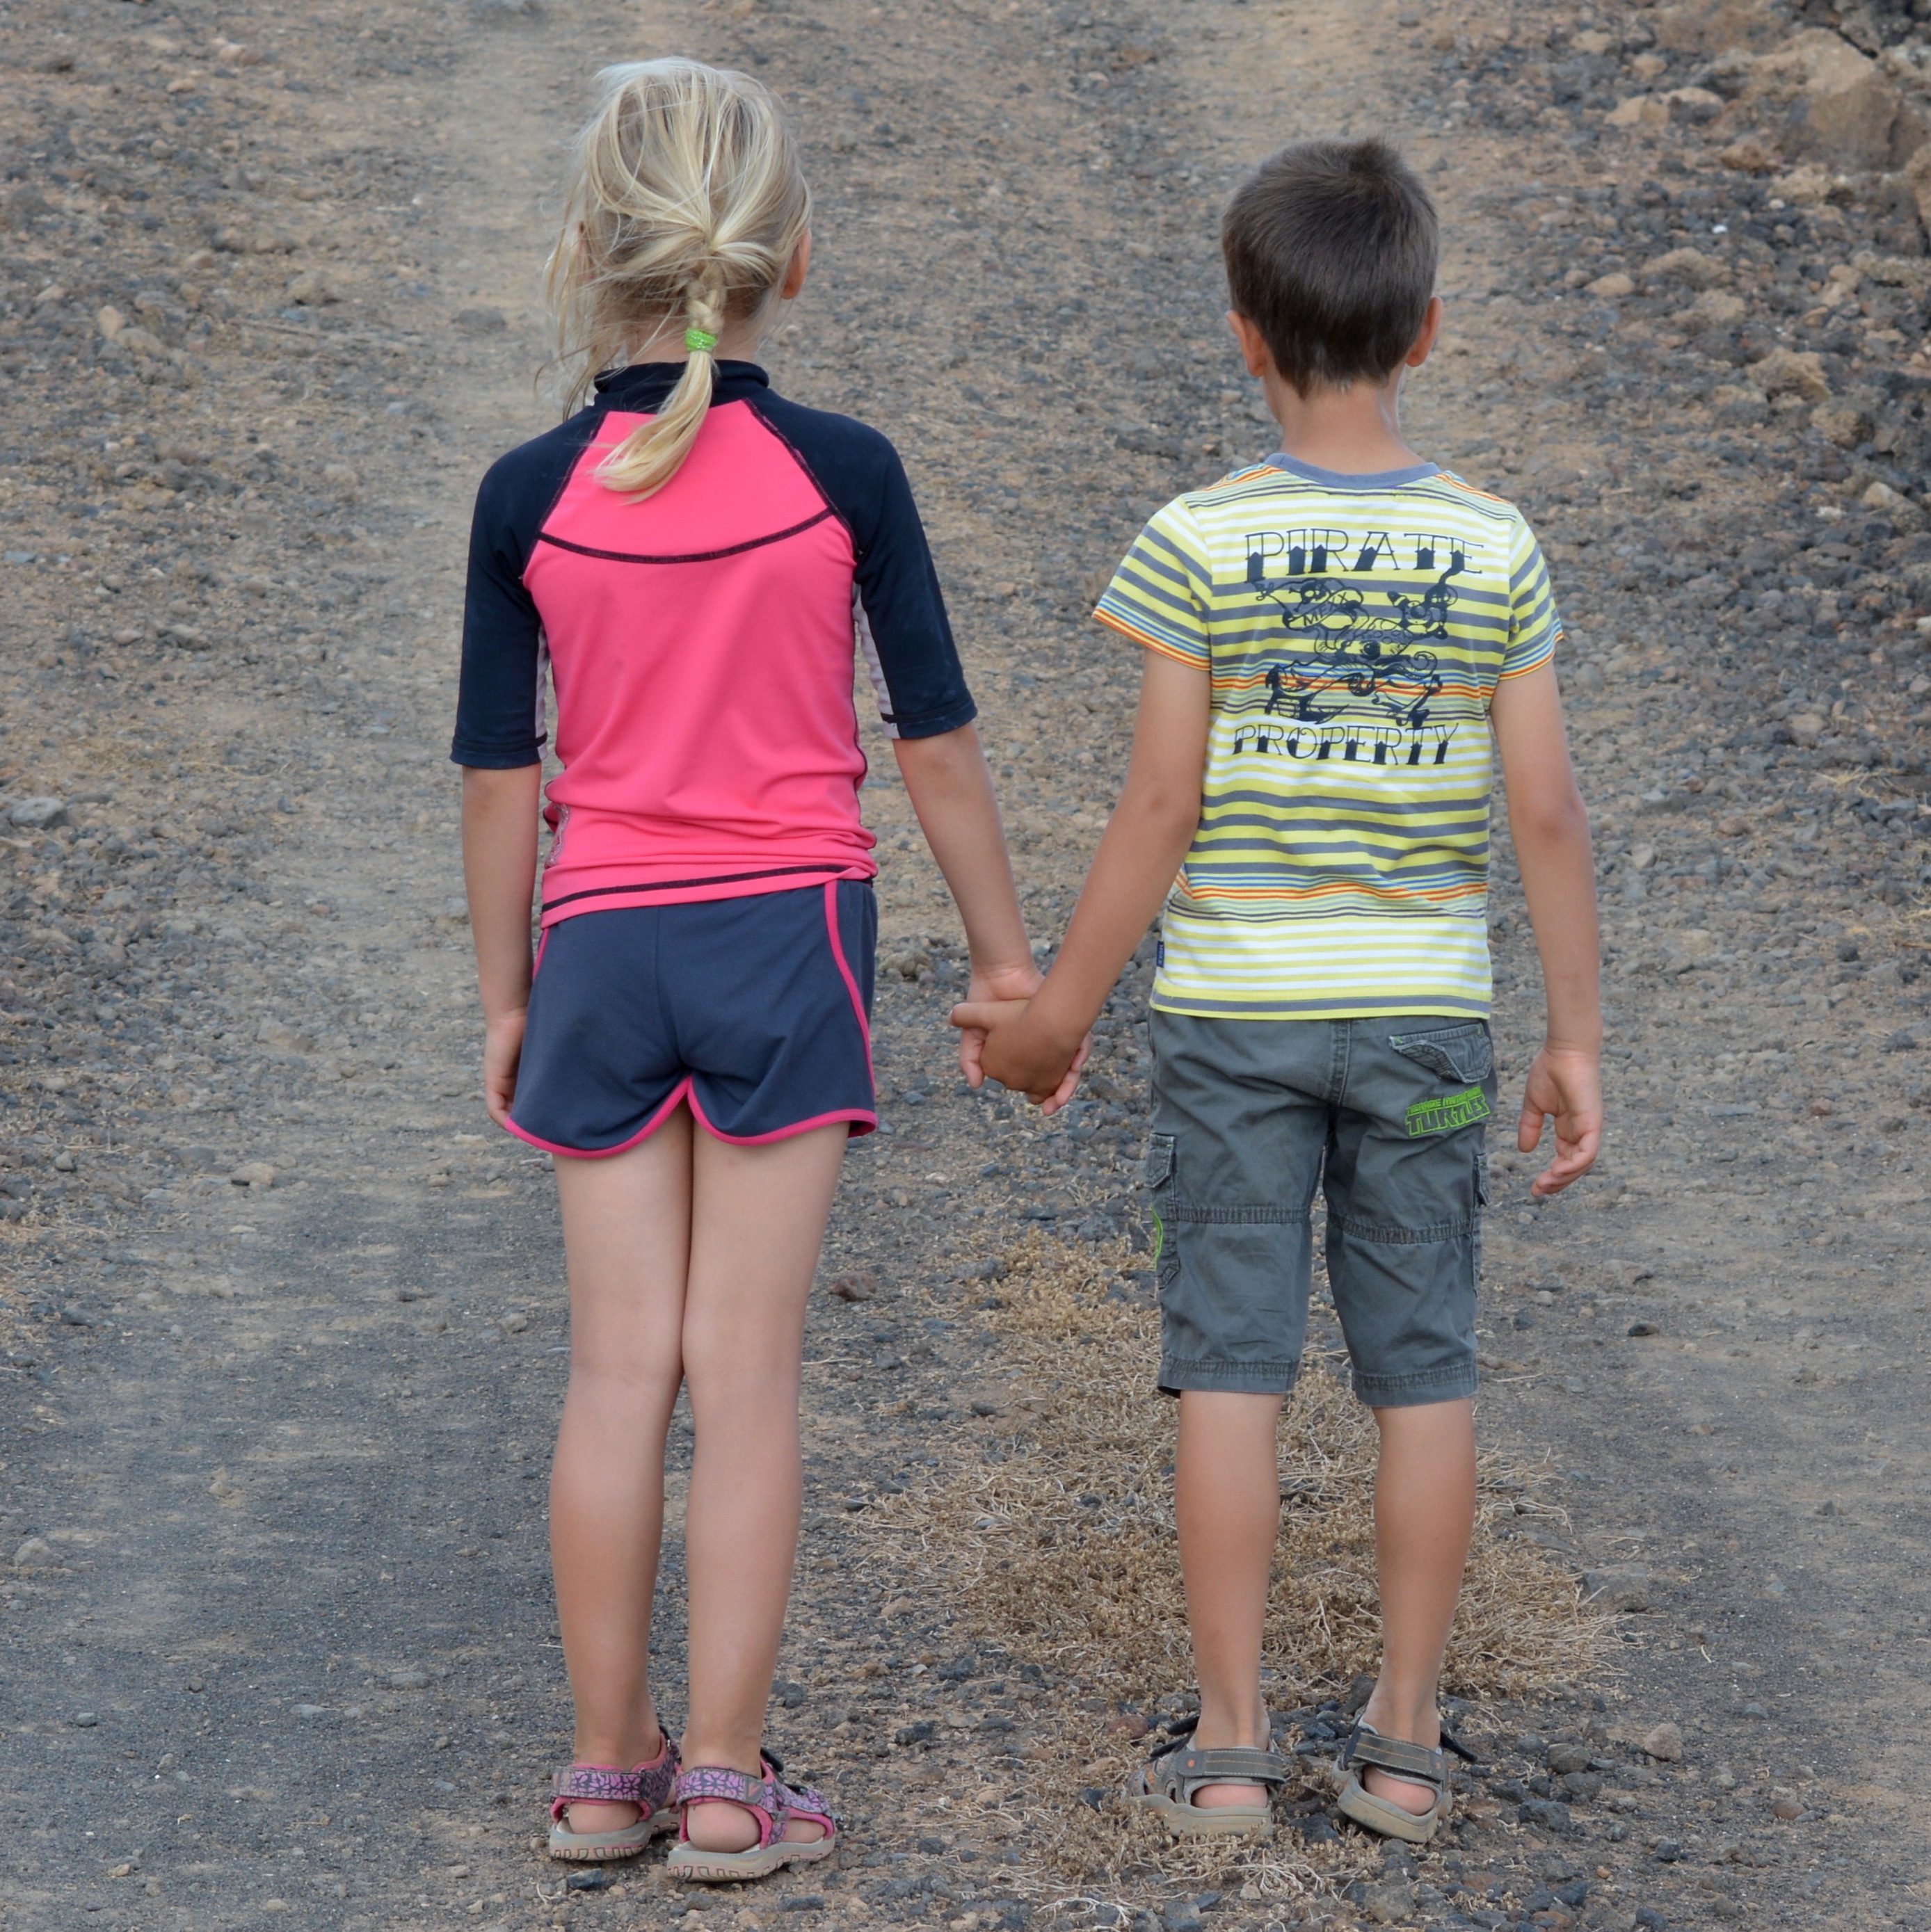
person, people, girl, boy, male, model, spring, child, fashion, clothing, friendship, season, children, photograph, connectedness, photo shoot